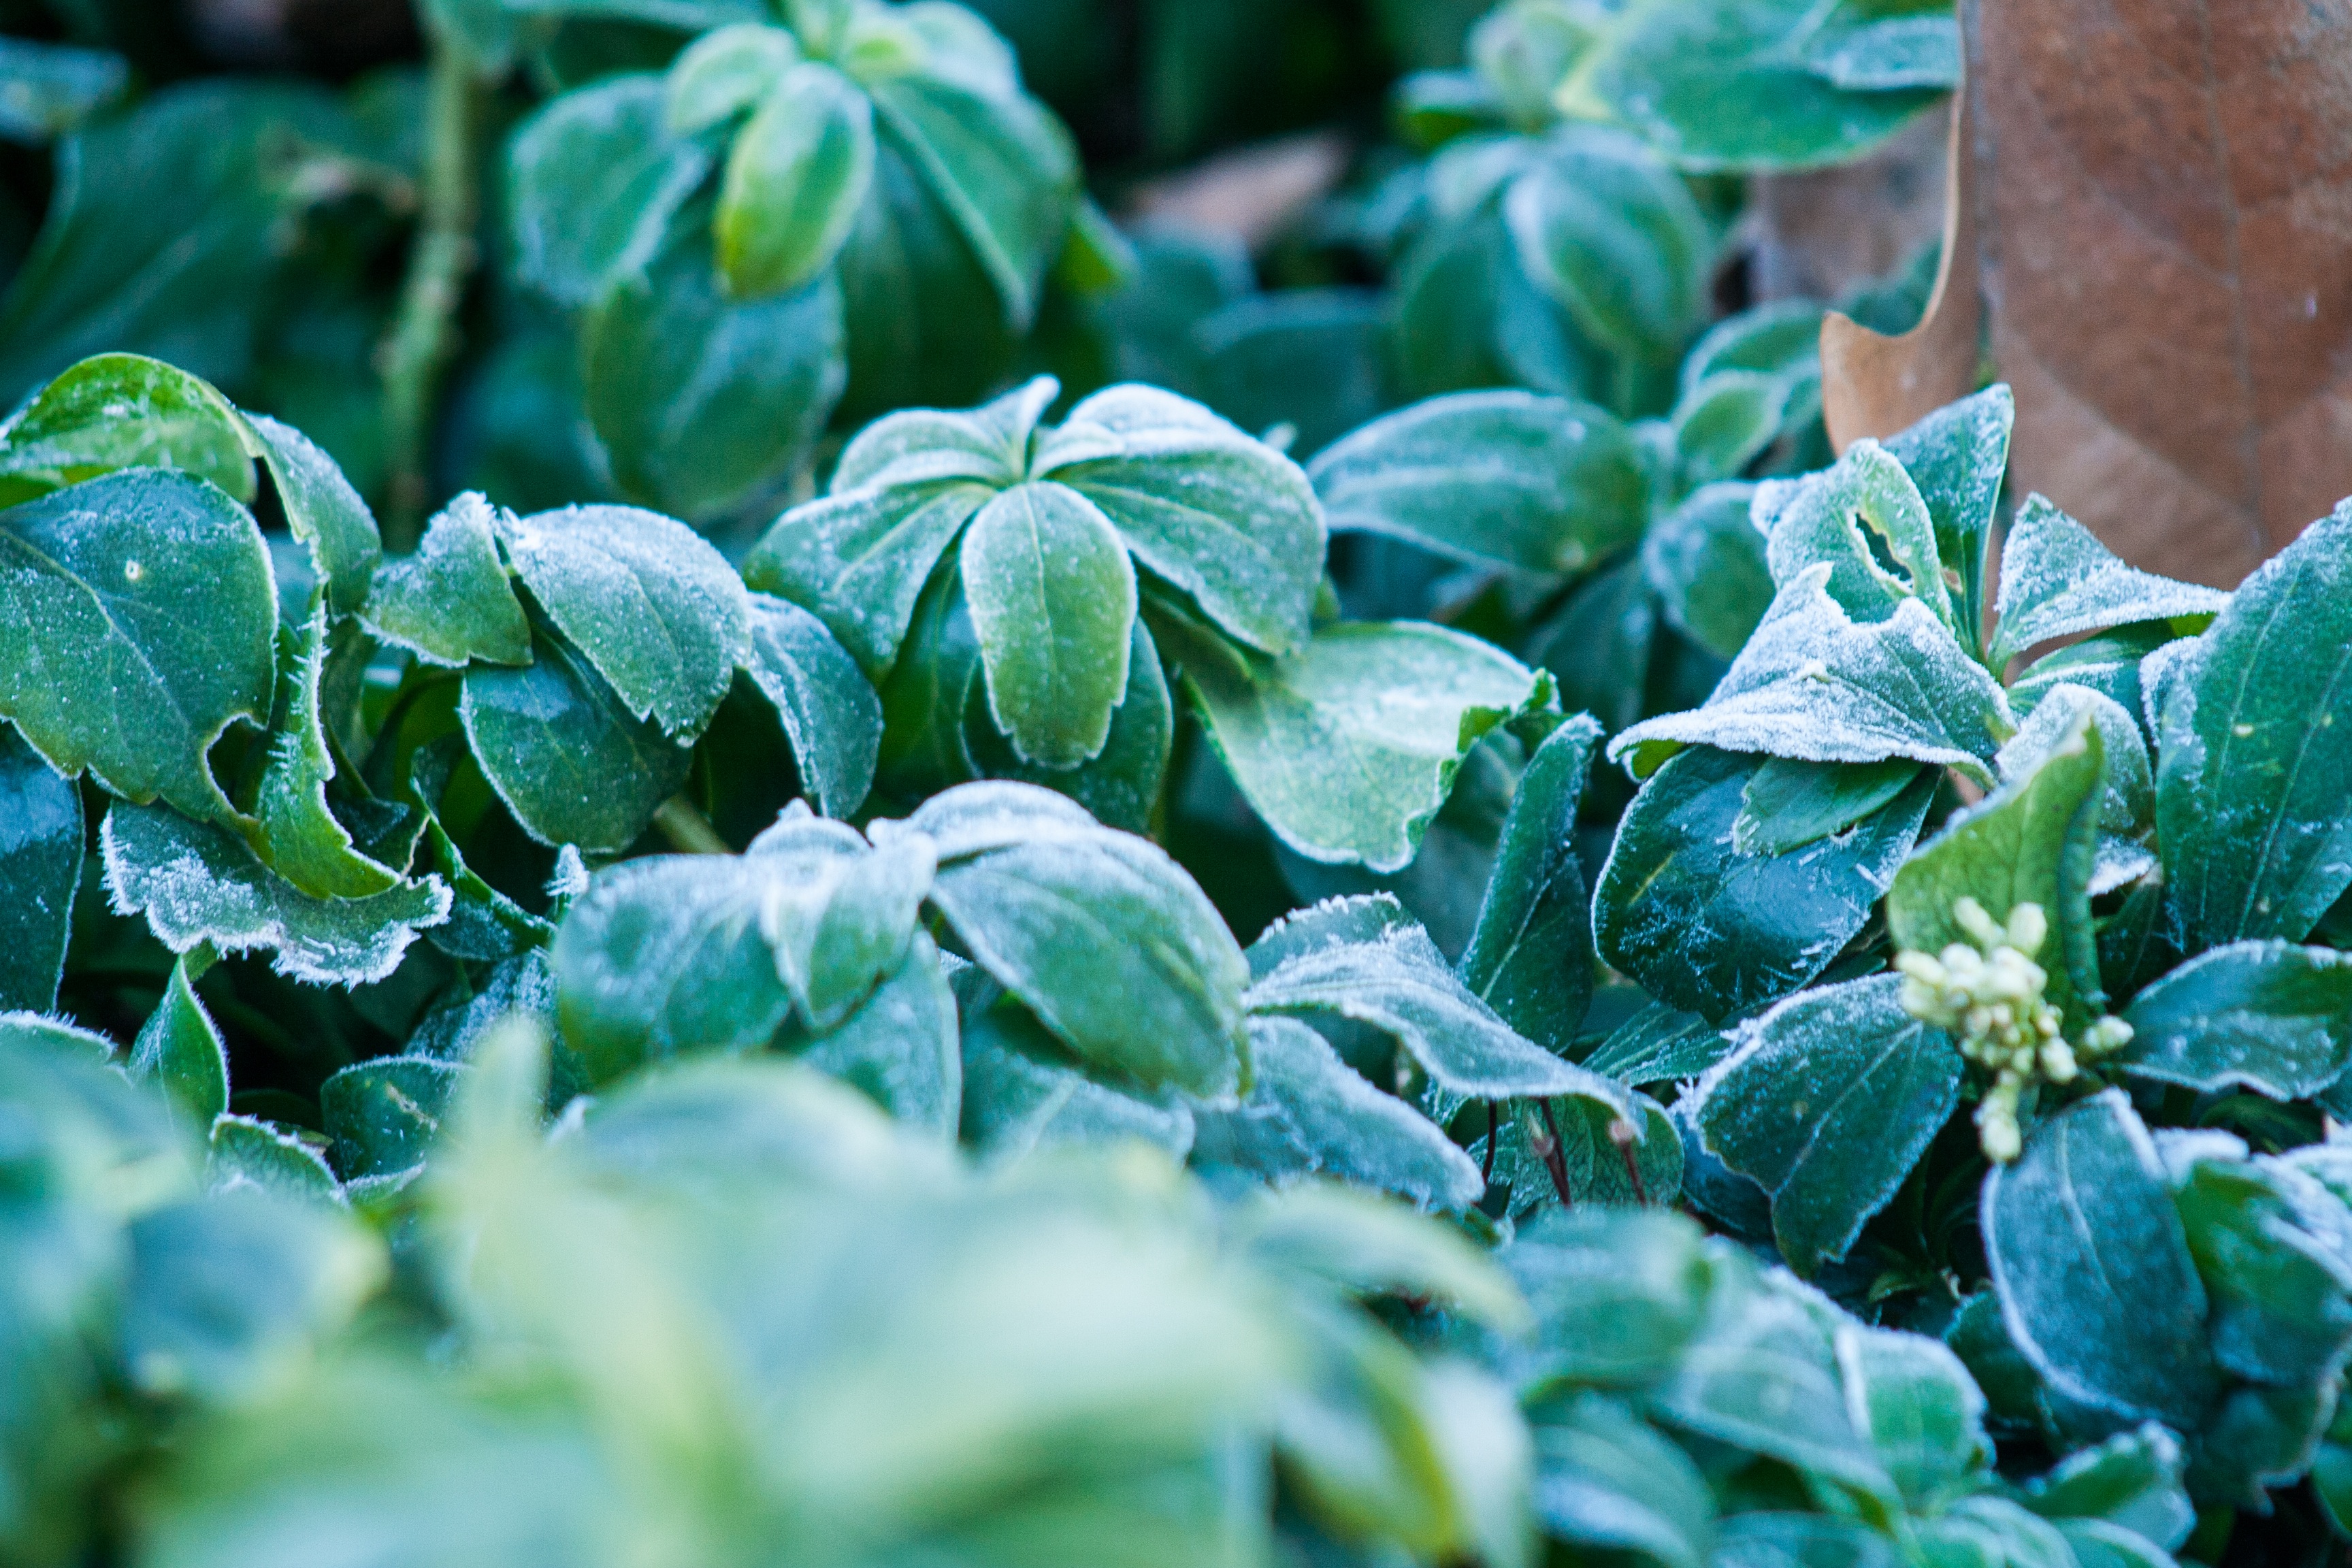
nature, branch, snow, cold, winter, plant, white, leaf, flower, frost, ripe, ice, green, herb, produce, botany, frozen, garden, flora, surface, leaves, shrub, icy, winter magic, hoarfrost, eiskristalle, on frozen, flowering plant, annual plant, land plant, violet family